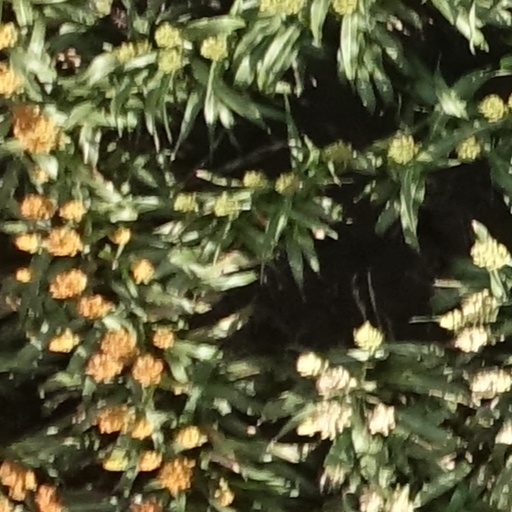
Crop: sorghum